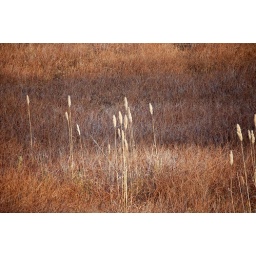
Pulled over on the side of the road and stuck the camera out the window for this one.